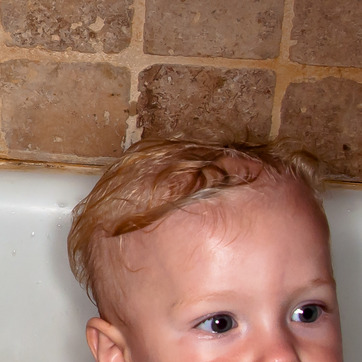
Material: hair